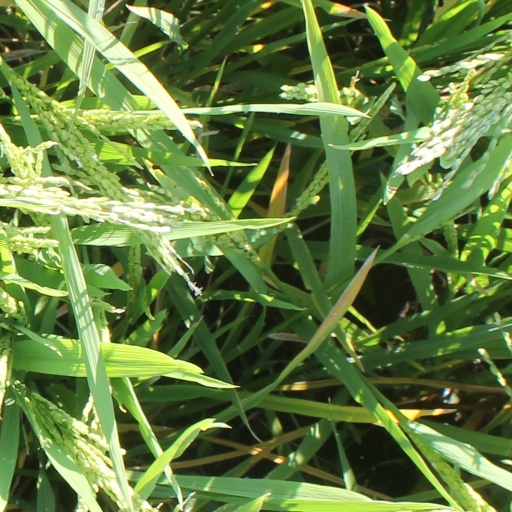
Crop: rice